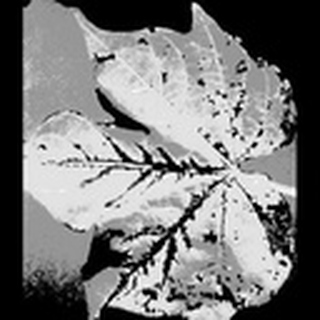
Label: cotton_bacterial_blight